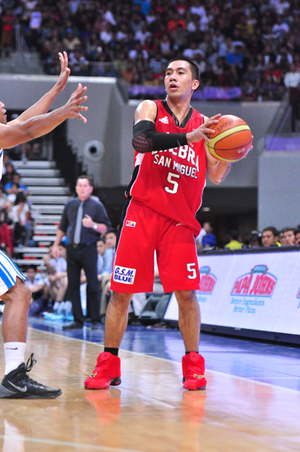
Lewis Alfred V. « L.A. » Tenorio, né le 9 juillet 1984, à Nasugbu, aux Philippines, est un joueur philippin de basket-ball. Il évolue au poste de meneur.